Men Suddenly in Love

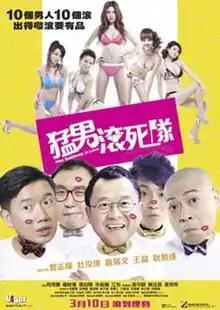

Men Suddenly in Love is a 2011 Hong Kong romantic comedy film produced by, written by and directed by Wong Jing. Film stars Eric Tsang, Chapman To, Jim Chim, Wong Jing and Tat Dik.